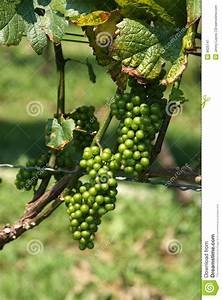
Label: grape